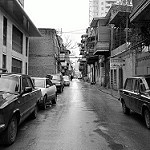
Label: street